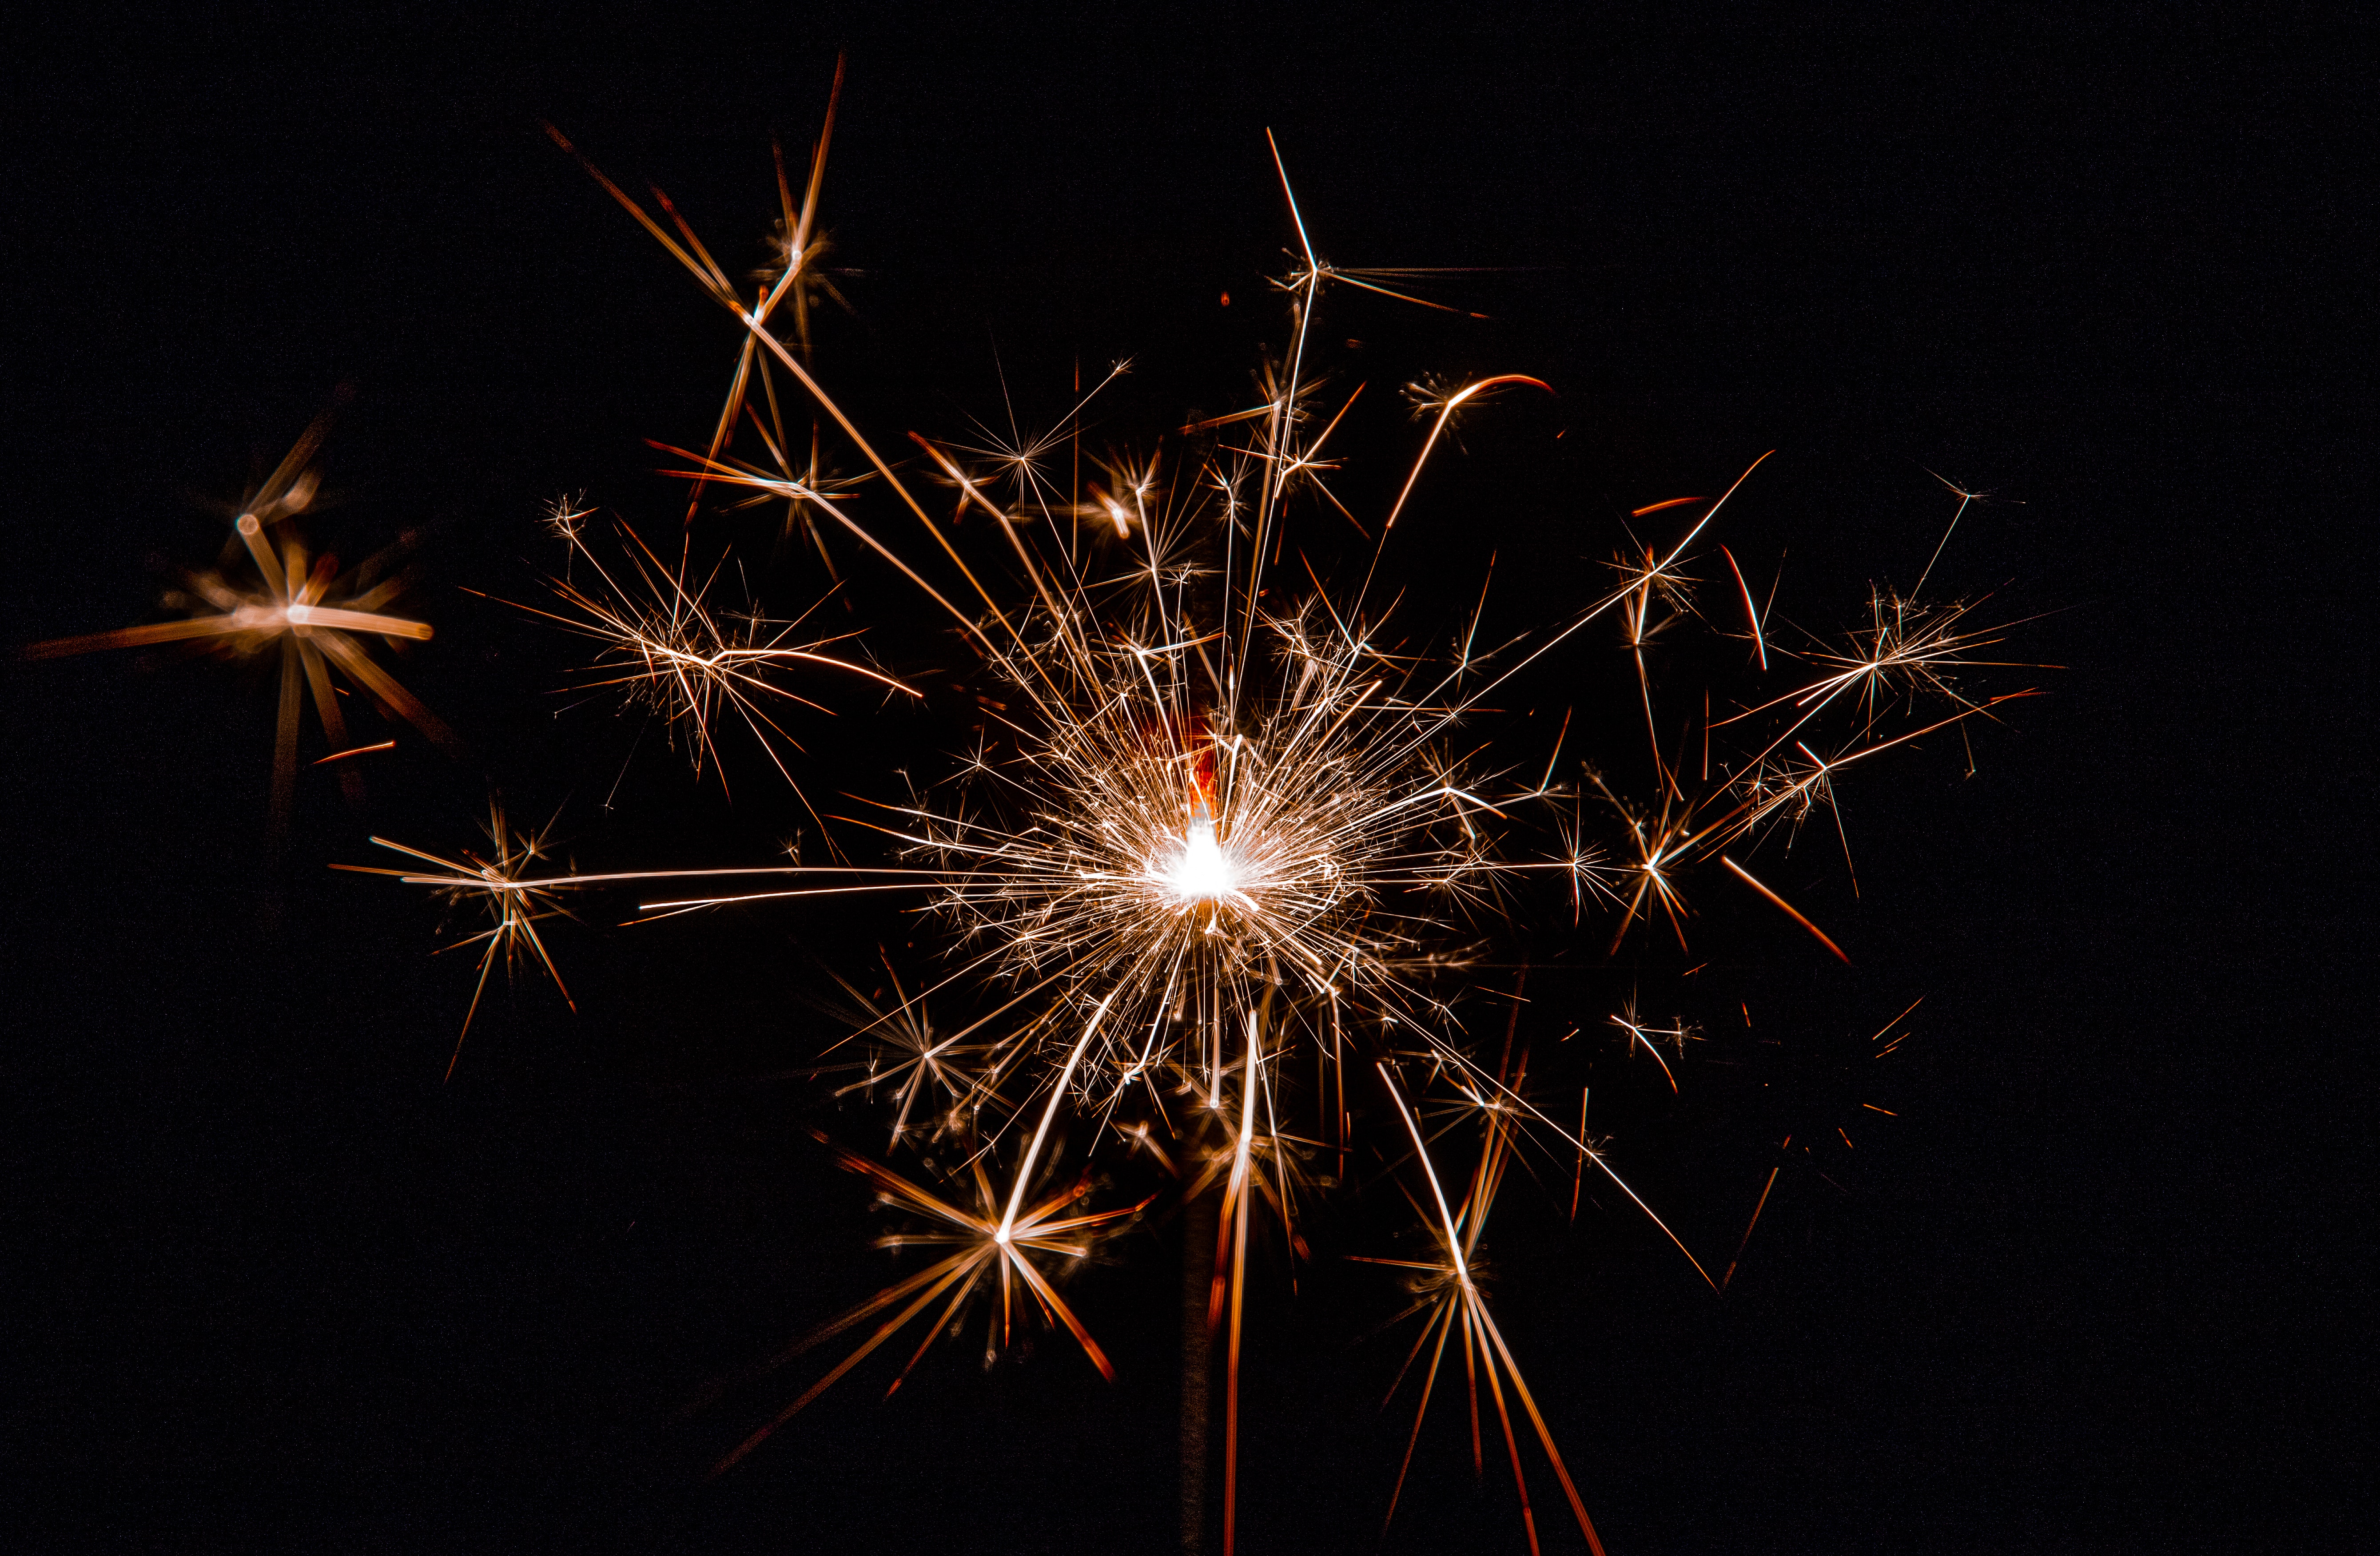
fireworks, photograph, sparkler, sky, new years day, darkness, night, light, diwali, midnight, event, holiday, lighting, new year's eve, fete, festival, line, stock photography, new year, space, recreation